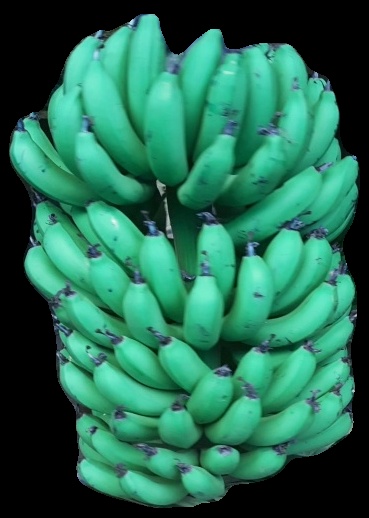
Variety: pachbale
Grade: grade1